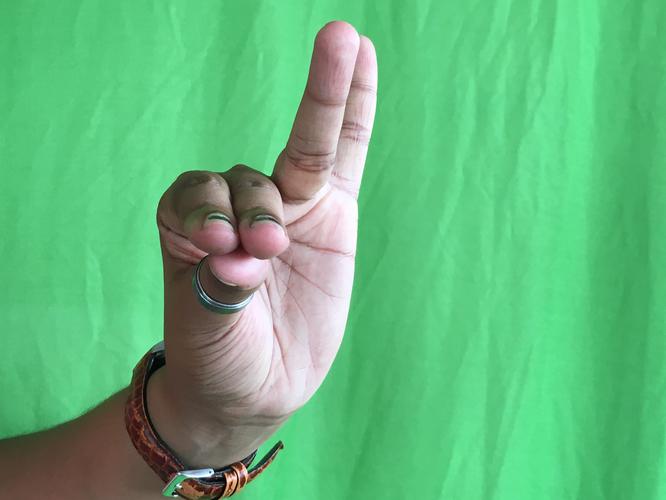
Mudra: Katakamukha_1
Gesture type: single_hand